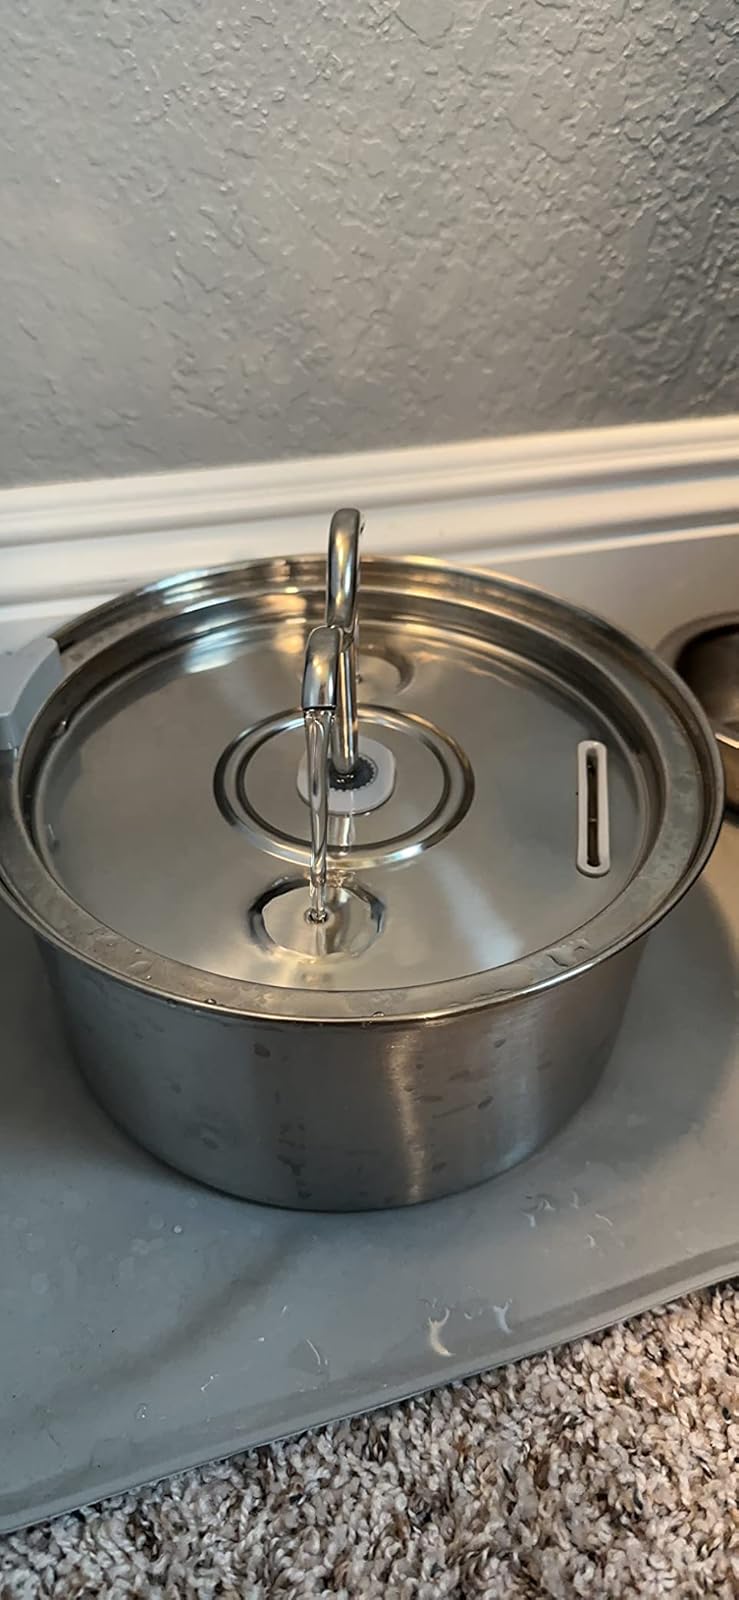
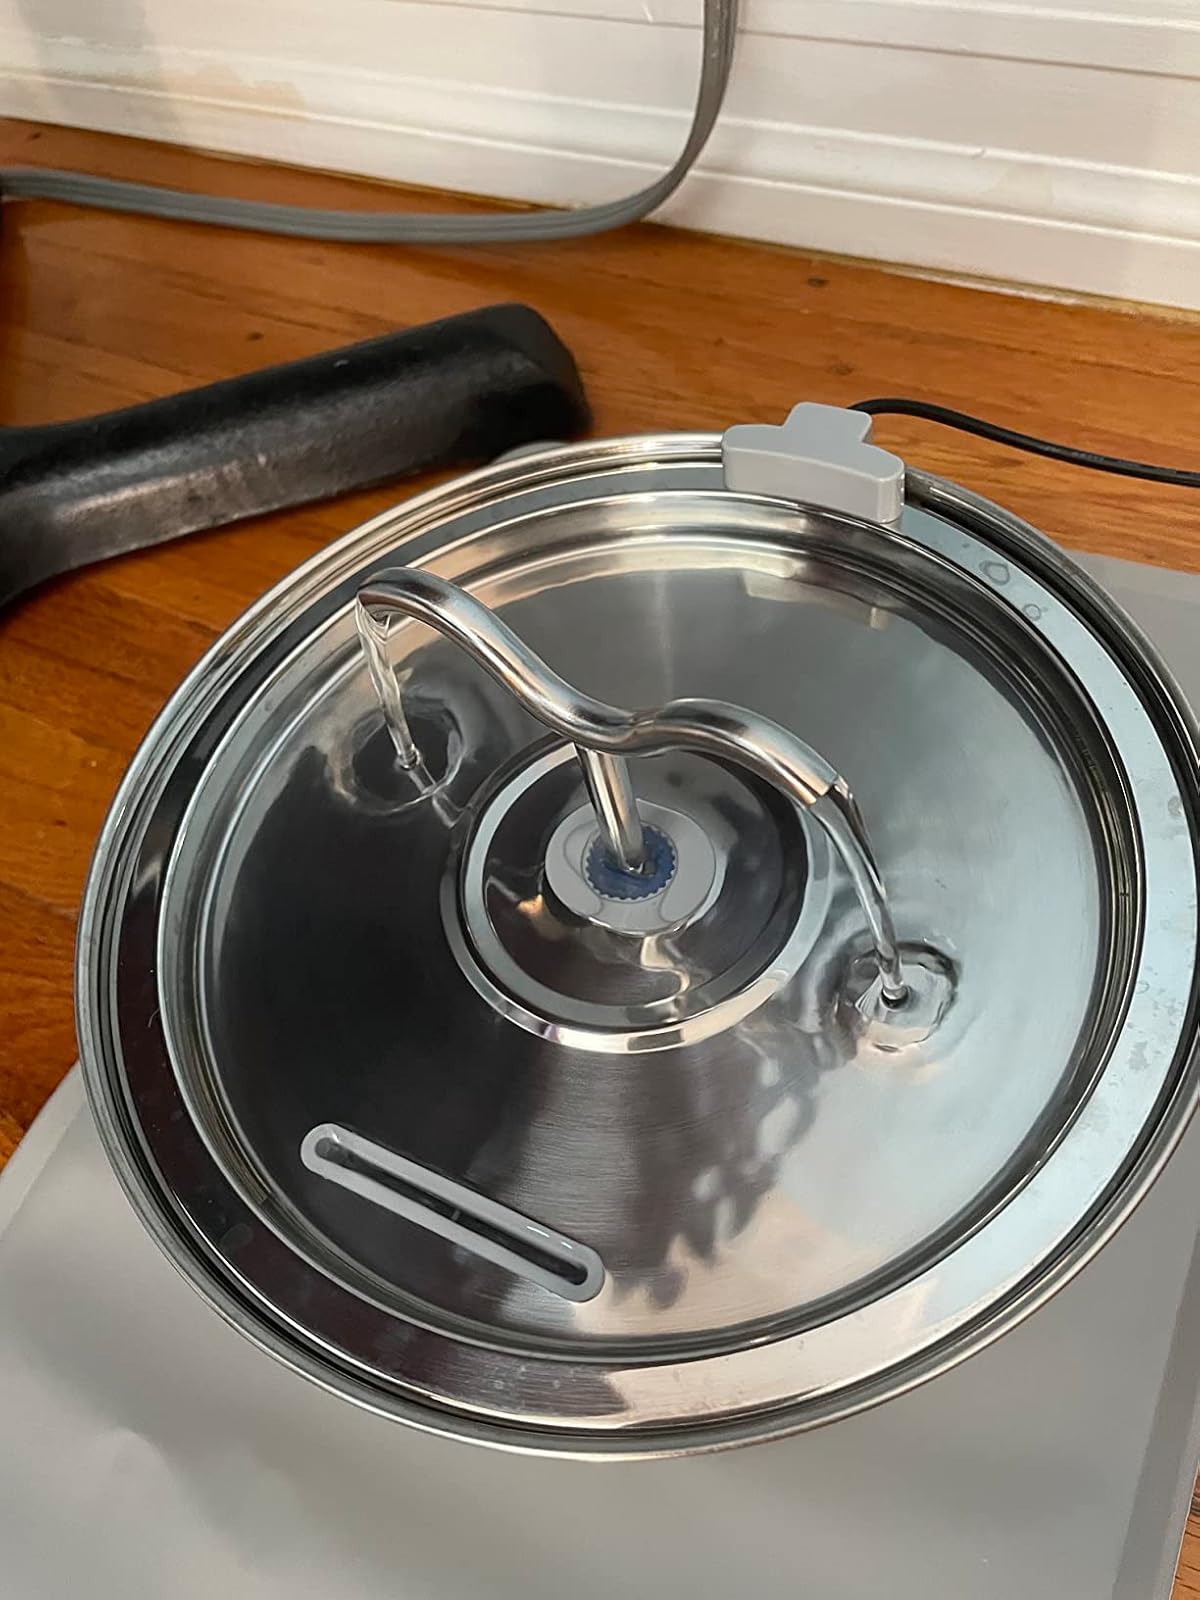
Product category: items_bowl
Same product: yes